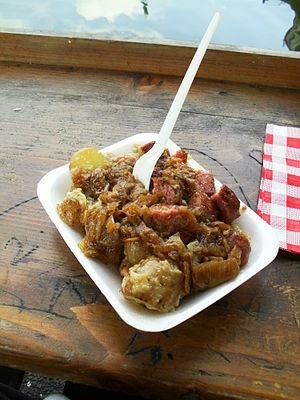
Diots au vin blanc
Un diot est une saucisse savoyarde traditionnelle de la cuisine savoyarde. Déclinée de diverses façons : nature, pur porc, fumé, aux choux, au beaufort, elle est généralement cuisinée avec des oignons et du vin du vignoble de Savoie, et servie avec des tartifles.